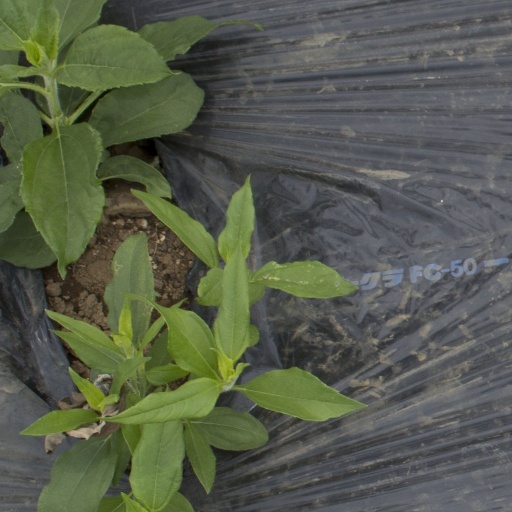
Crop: Jerusalem artichoke